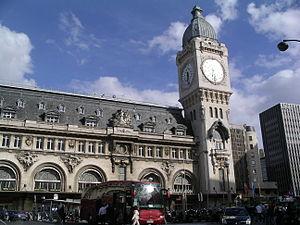
La ligne D du RER d'Île-de-France, plus souvent simplement nommée RER D, est une ligne du réseau express régional d'Île-de-France qui dessert une grande partie de la région Île-de-France selon un axe nord-sud. Elle relie Orry-la-Ville et Creil au nord à Melun, Corbeil-Essonnes et Malesherbes au sud, en passant par le cœur de Paris.
Transilien Paris Sud-Est est la « région » du Transilien, le réseau de trains d'Île-de-France de la Société nationale des chemins de fer français, qui gère partiellement la ligne D et intégralement la ligne R, permettant la desserte du sud-est de l'Île-de-France à partir de la gare de Lyon à Paris. Ainsi, les lignes D et R ont une direction commune et se partagent une partie du matériel roulant notamment les rames Z 5300, Z 20500 et Z 57000.